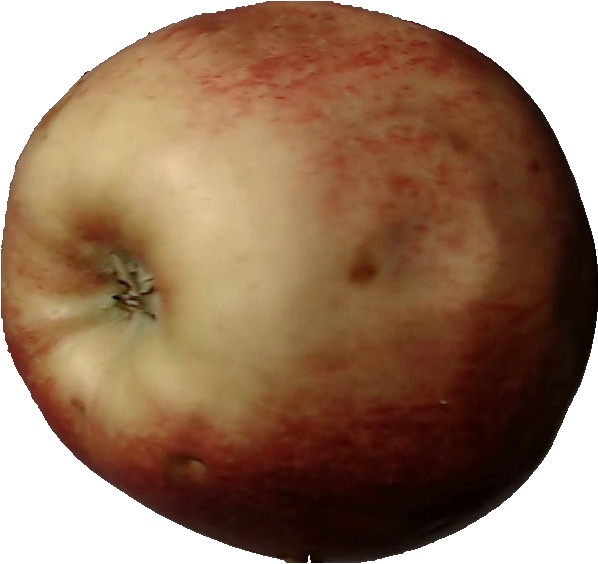
Label: apple_red_3